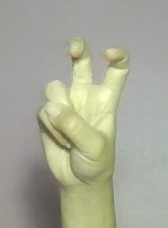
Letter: toot